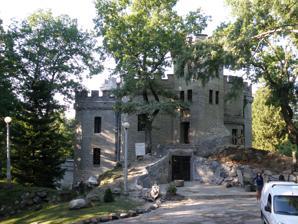
Building: Glehn Castle
Country: Estonia
Year built: 1886
Manor in Tallinn, Estonia Glehn Castle Glehn Castle ( Estonian : Glehni loss , also Mustamäe Manor , German : Hohenhaupt ) is a castle on the hillside of Nõmme , part of Tallinn , Estonia . History The manor was designed and established by Nikolai von Glehn on the northern part of the lands of his Jälgimäe Manor to become his new residence. The castle was completed in 1886. The castle is surrounded by a park with several buildings such as a palm house (1900–1910) and observatory tower (1910), and the sculptures Kalevipoeg (1908) and Crocodile (1908), all of which were also designed by Glehn himself. After Glehn emigrated to Germany in 1918, the castle was looted and fell into decline. In the 1960s, restoration of the building commenced. The renovated palace was inaugurated on the 24 March 1977. In popular culture The film The Hound of the Baskervilles ( Russian : Приключения Шерлока Холмса и доктора Ватсона: Собака Баскервилей ) was shot around the castle in 1981. Gallery The castle Side view Glehn's Kalevipoeg sculpture Inside the palm house Glehn's lookout tower, now used as the Tallinn Observatory Glehn's Crocodile sculpture See also List of palaces and manor houses in Estonia References